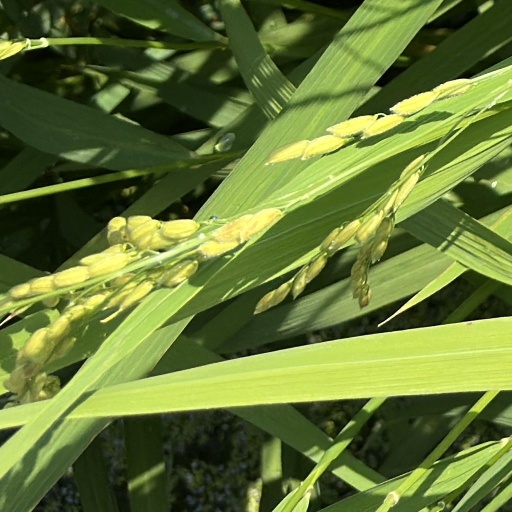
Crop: rice